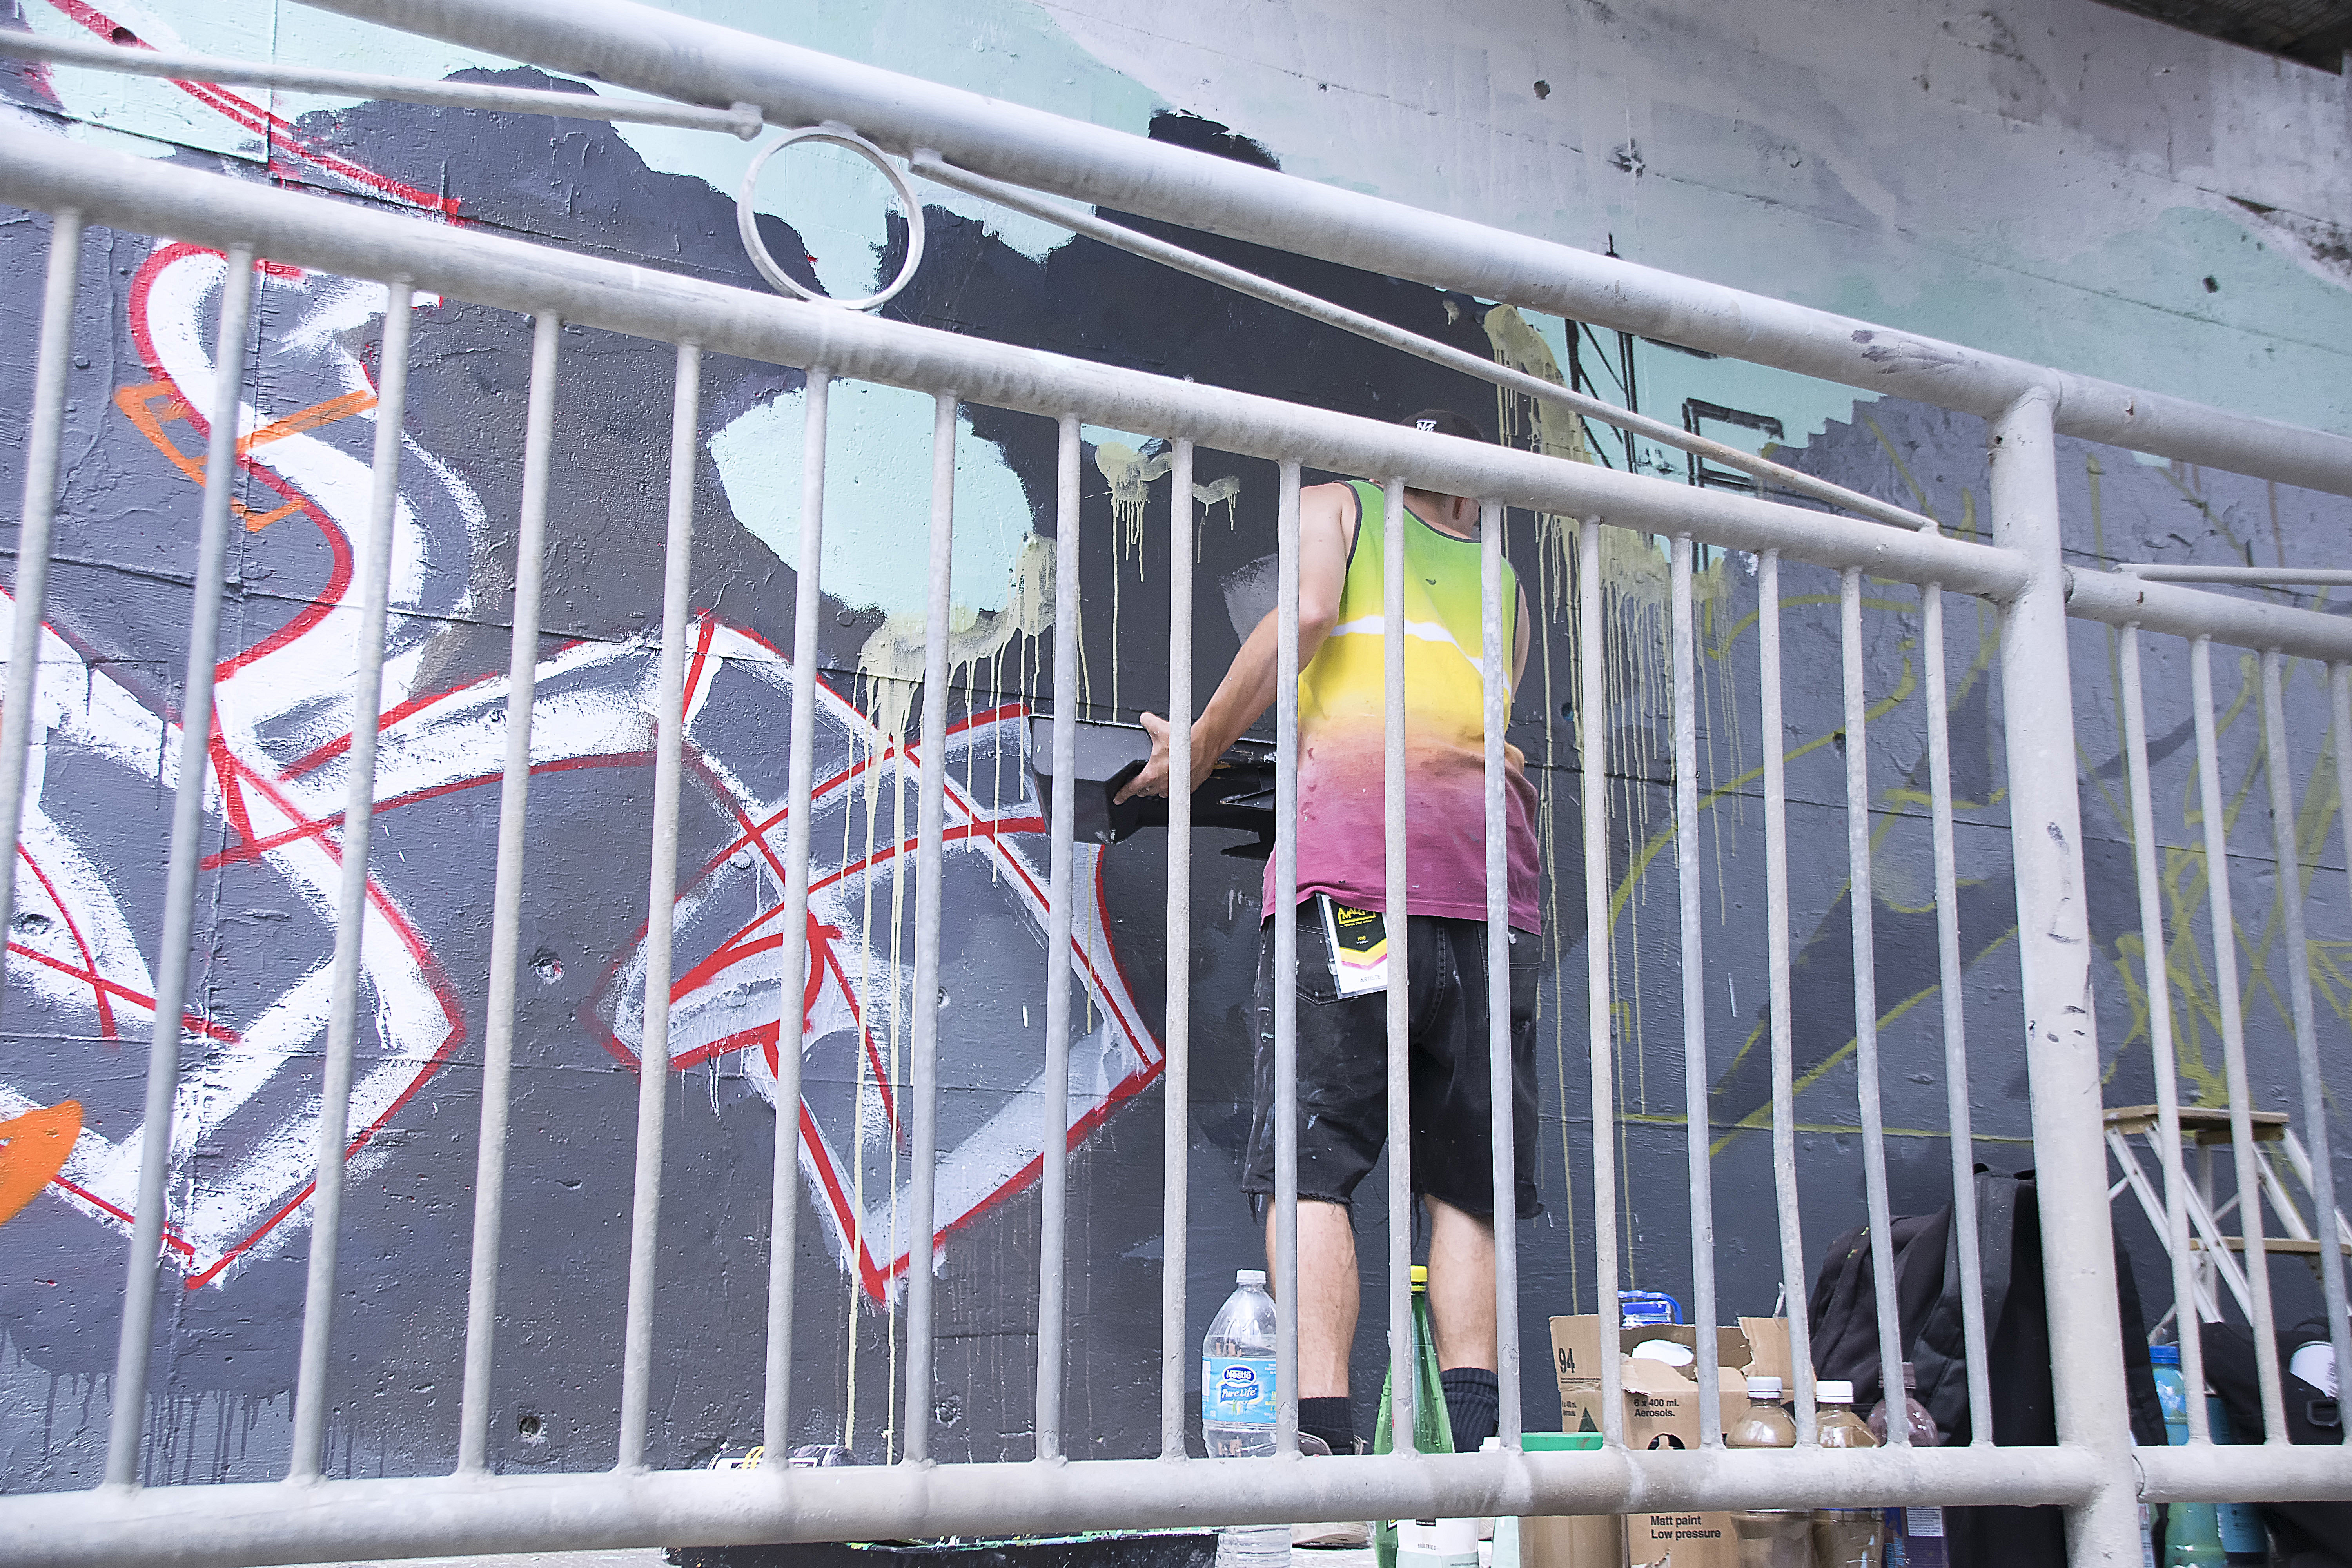
window, urban, color, graffiti, public transport, art, canada, quebec, sherbrooke, urbain, amalgam, urban area